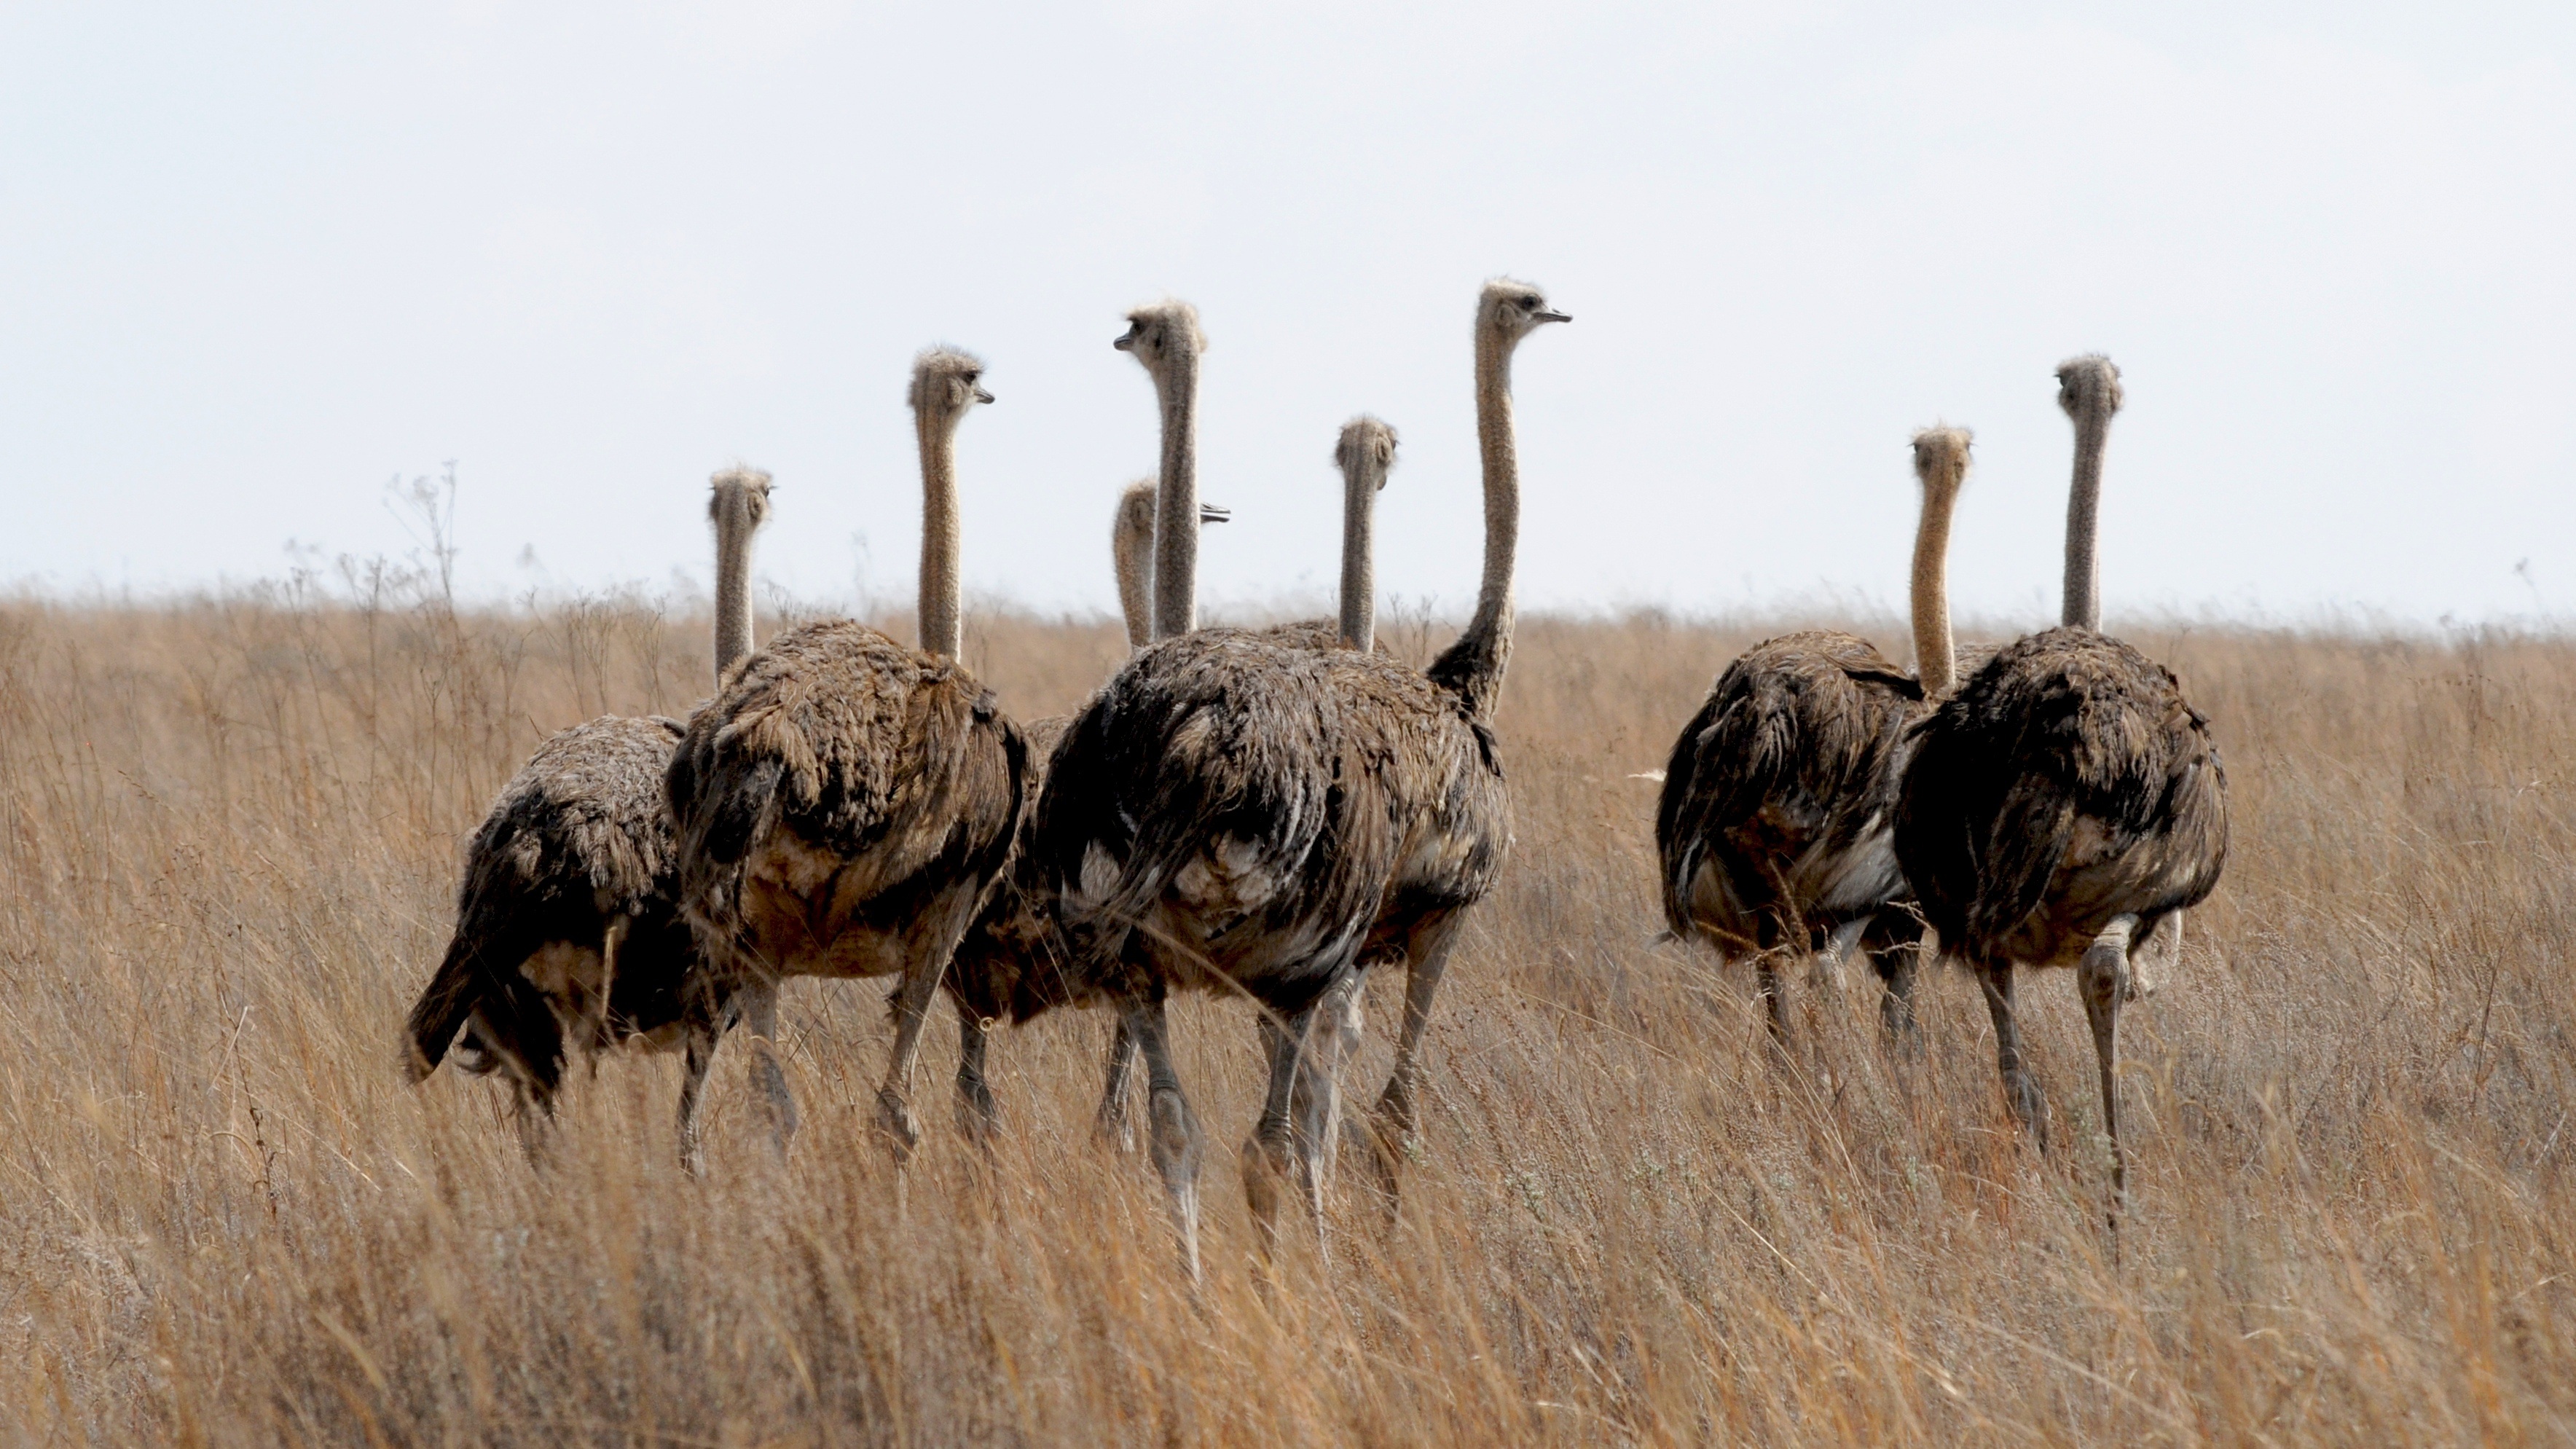
bird, run, wildlife, ostrich, fauna, savanna, emu, vertebrate, ratite, wildlife photography, south africa, flightless bird, ostrich bird